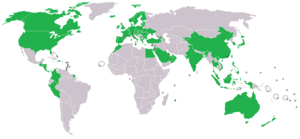
L'accord sur les technologies de l'information est un accord de libre-échange multilatéral, sous l'autorité de l'OMC. Il vise notamment à réduire, voir supprimer les barrières douanières dans le secteur des technologies de l'information. Il est actuellement signé par 81 membres de l'OMC.